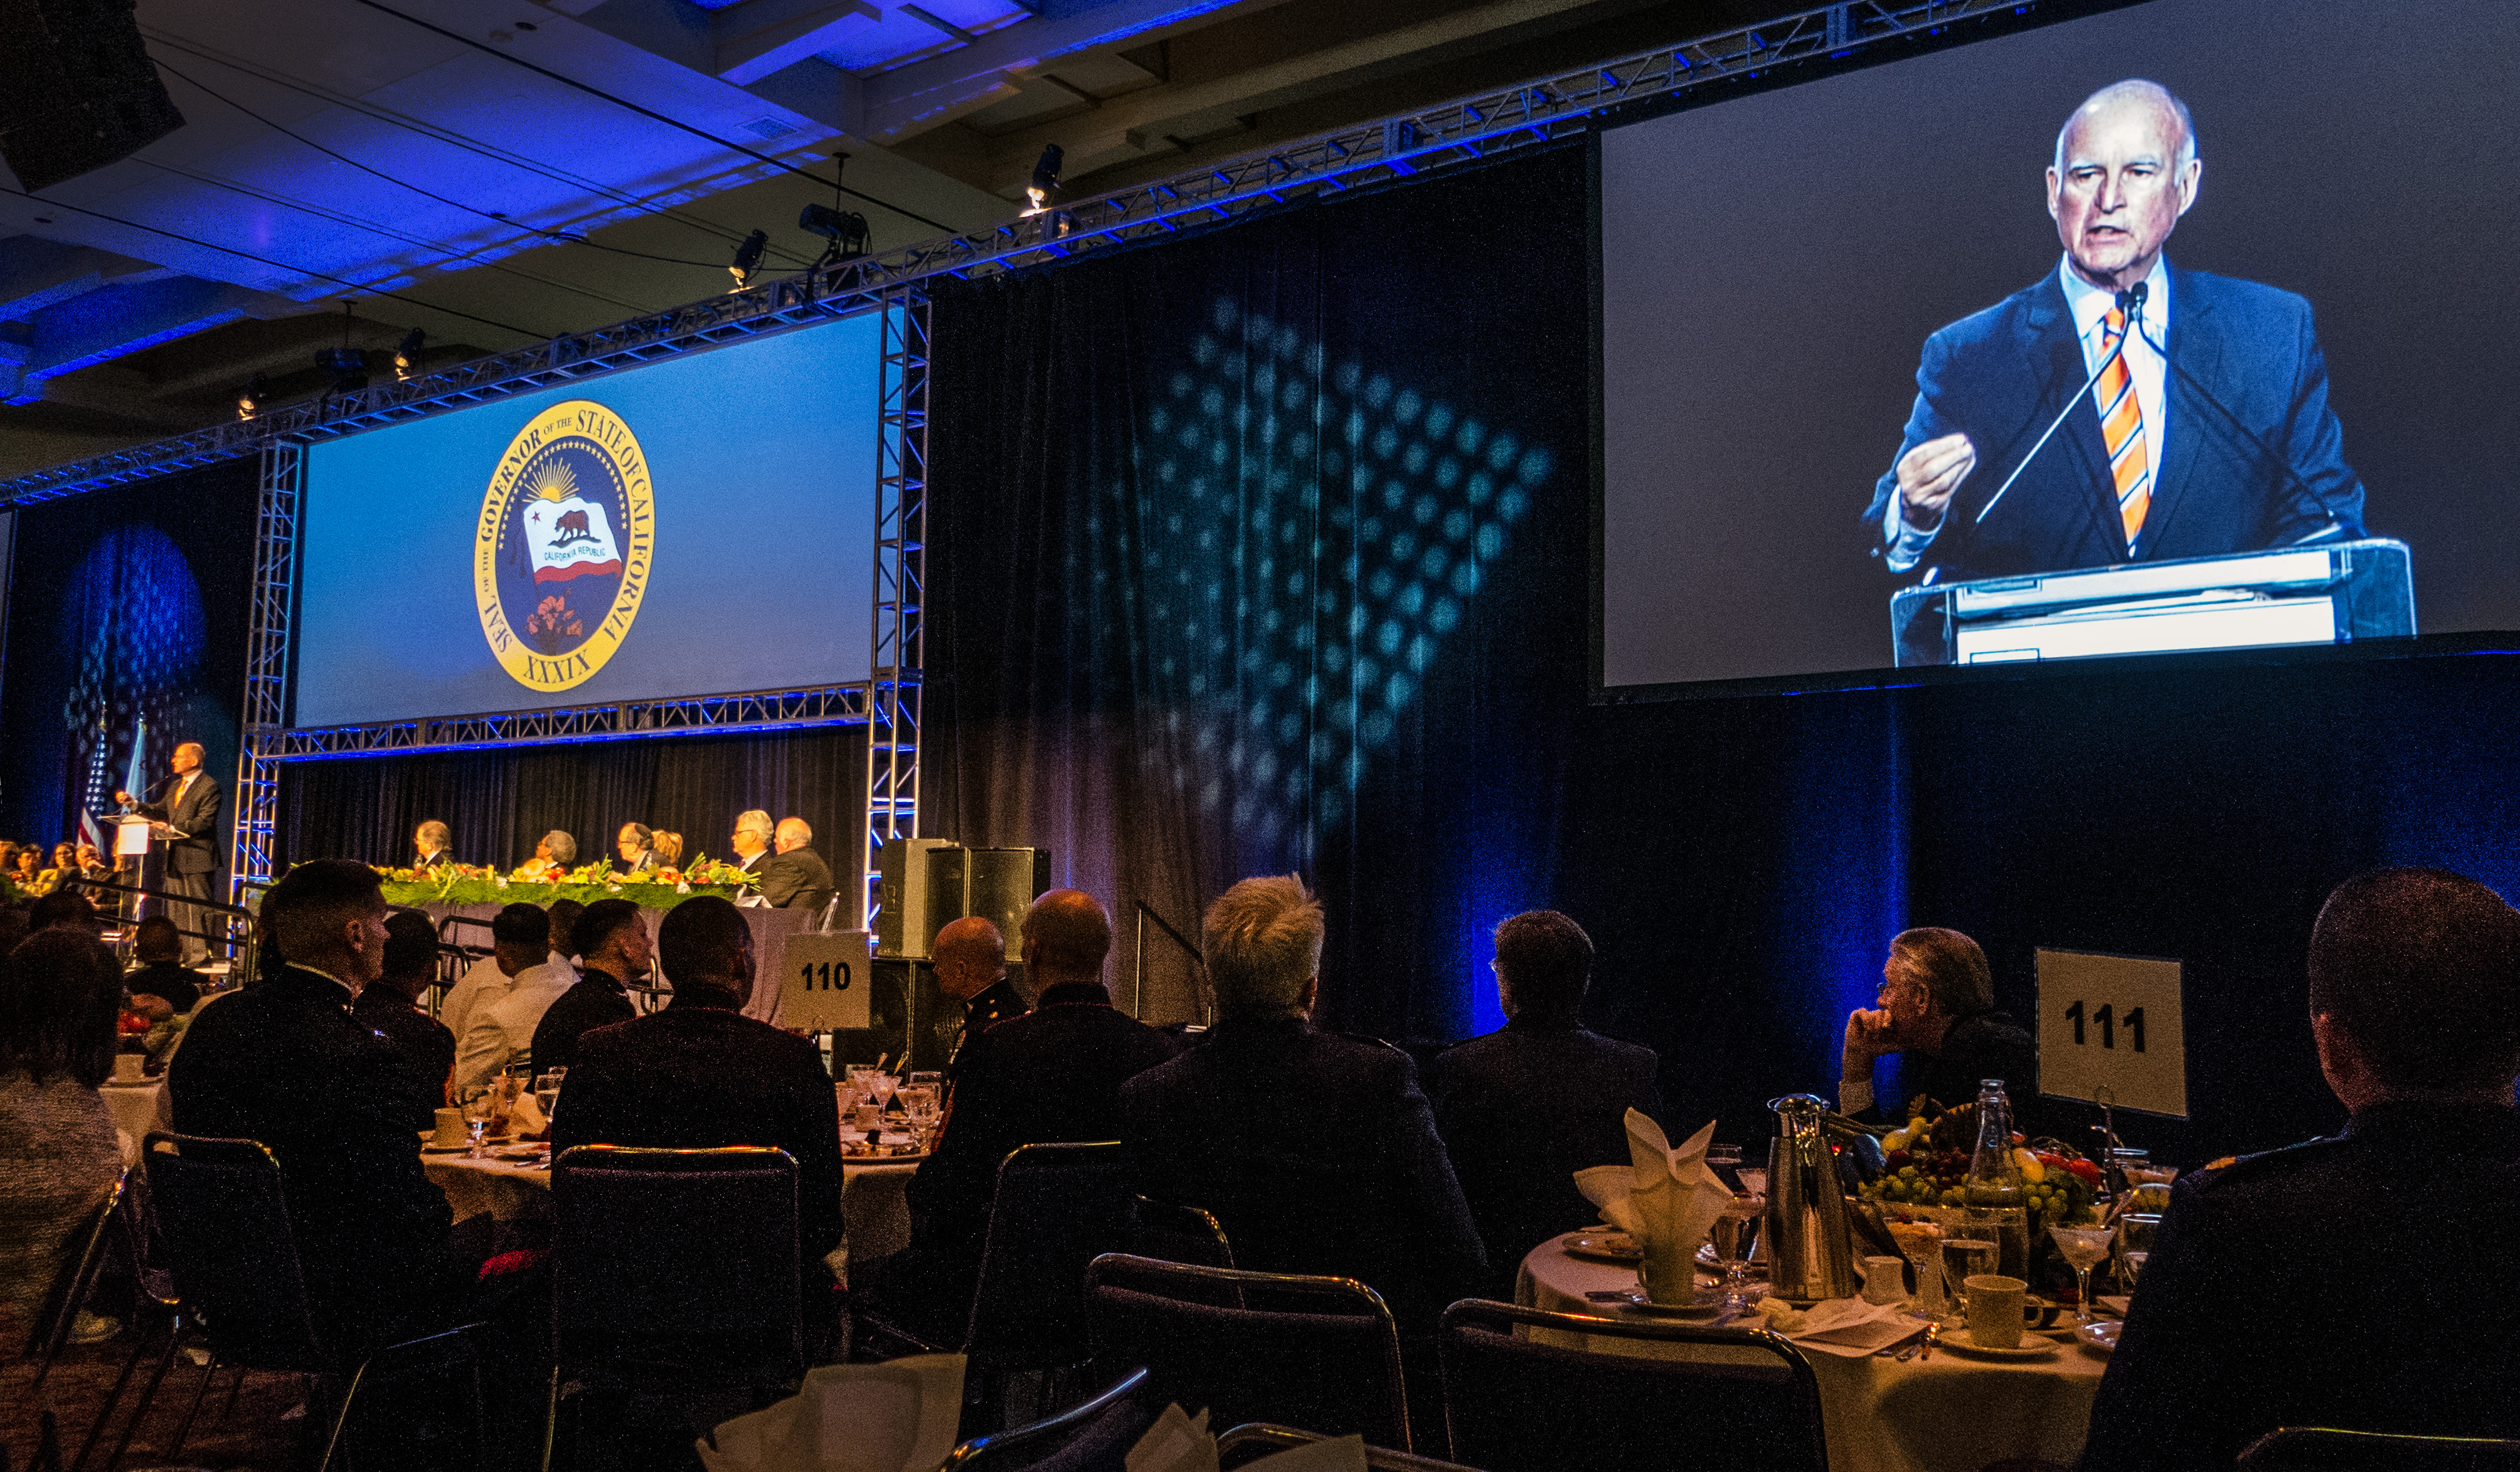
audience, convention, sacramento, politician, screens, jerrybrown, speach, hostbreakfast, academic conference